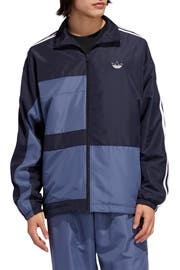
part of the sprt collection which remasters archival design this color blocked track jacket is modernized for today with a boxier more relaxed fit